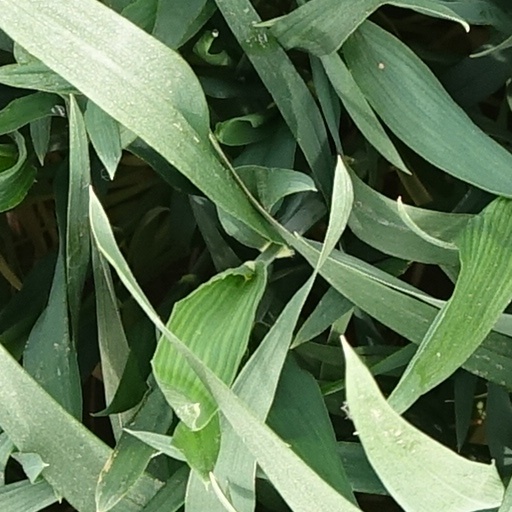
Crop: wheat